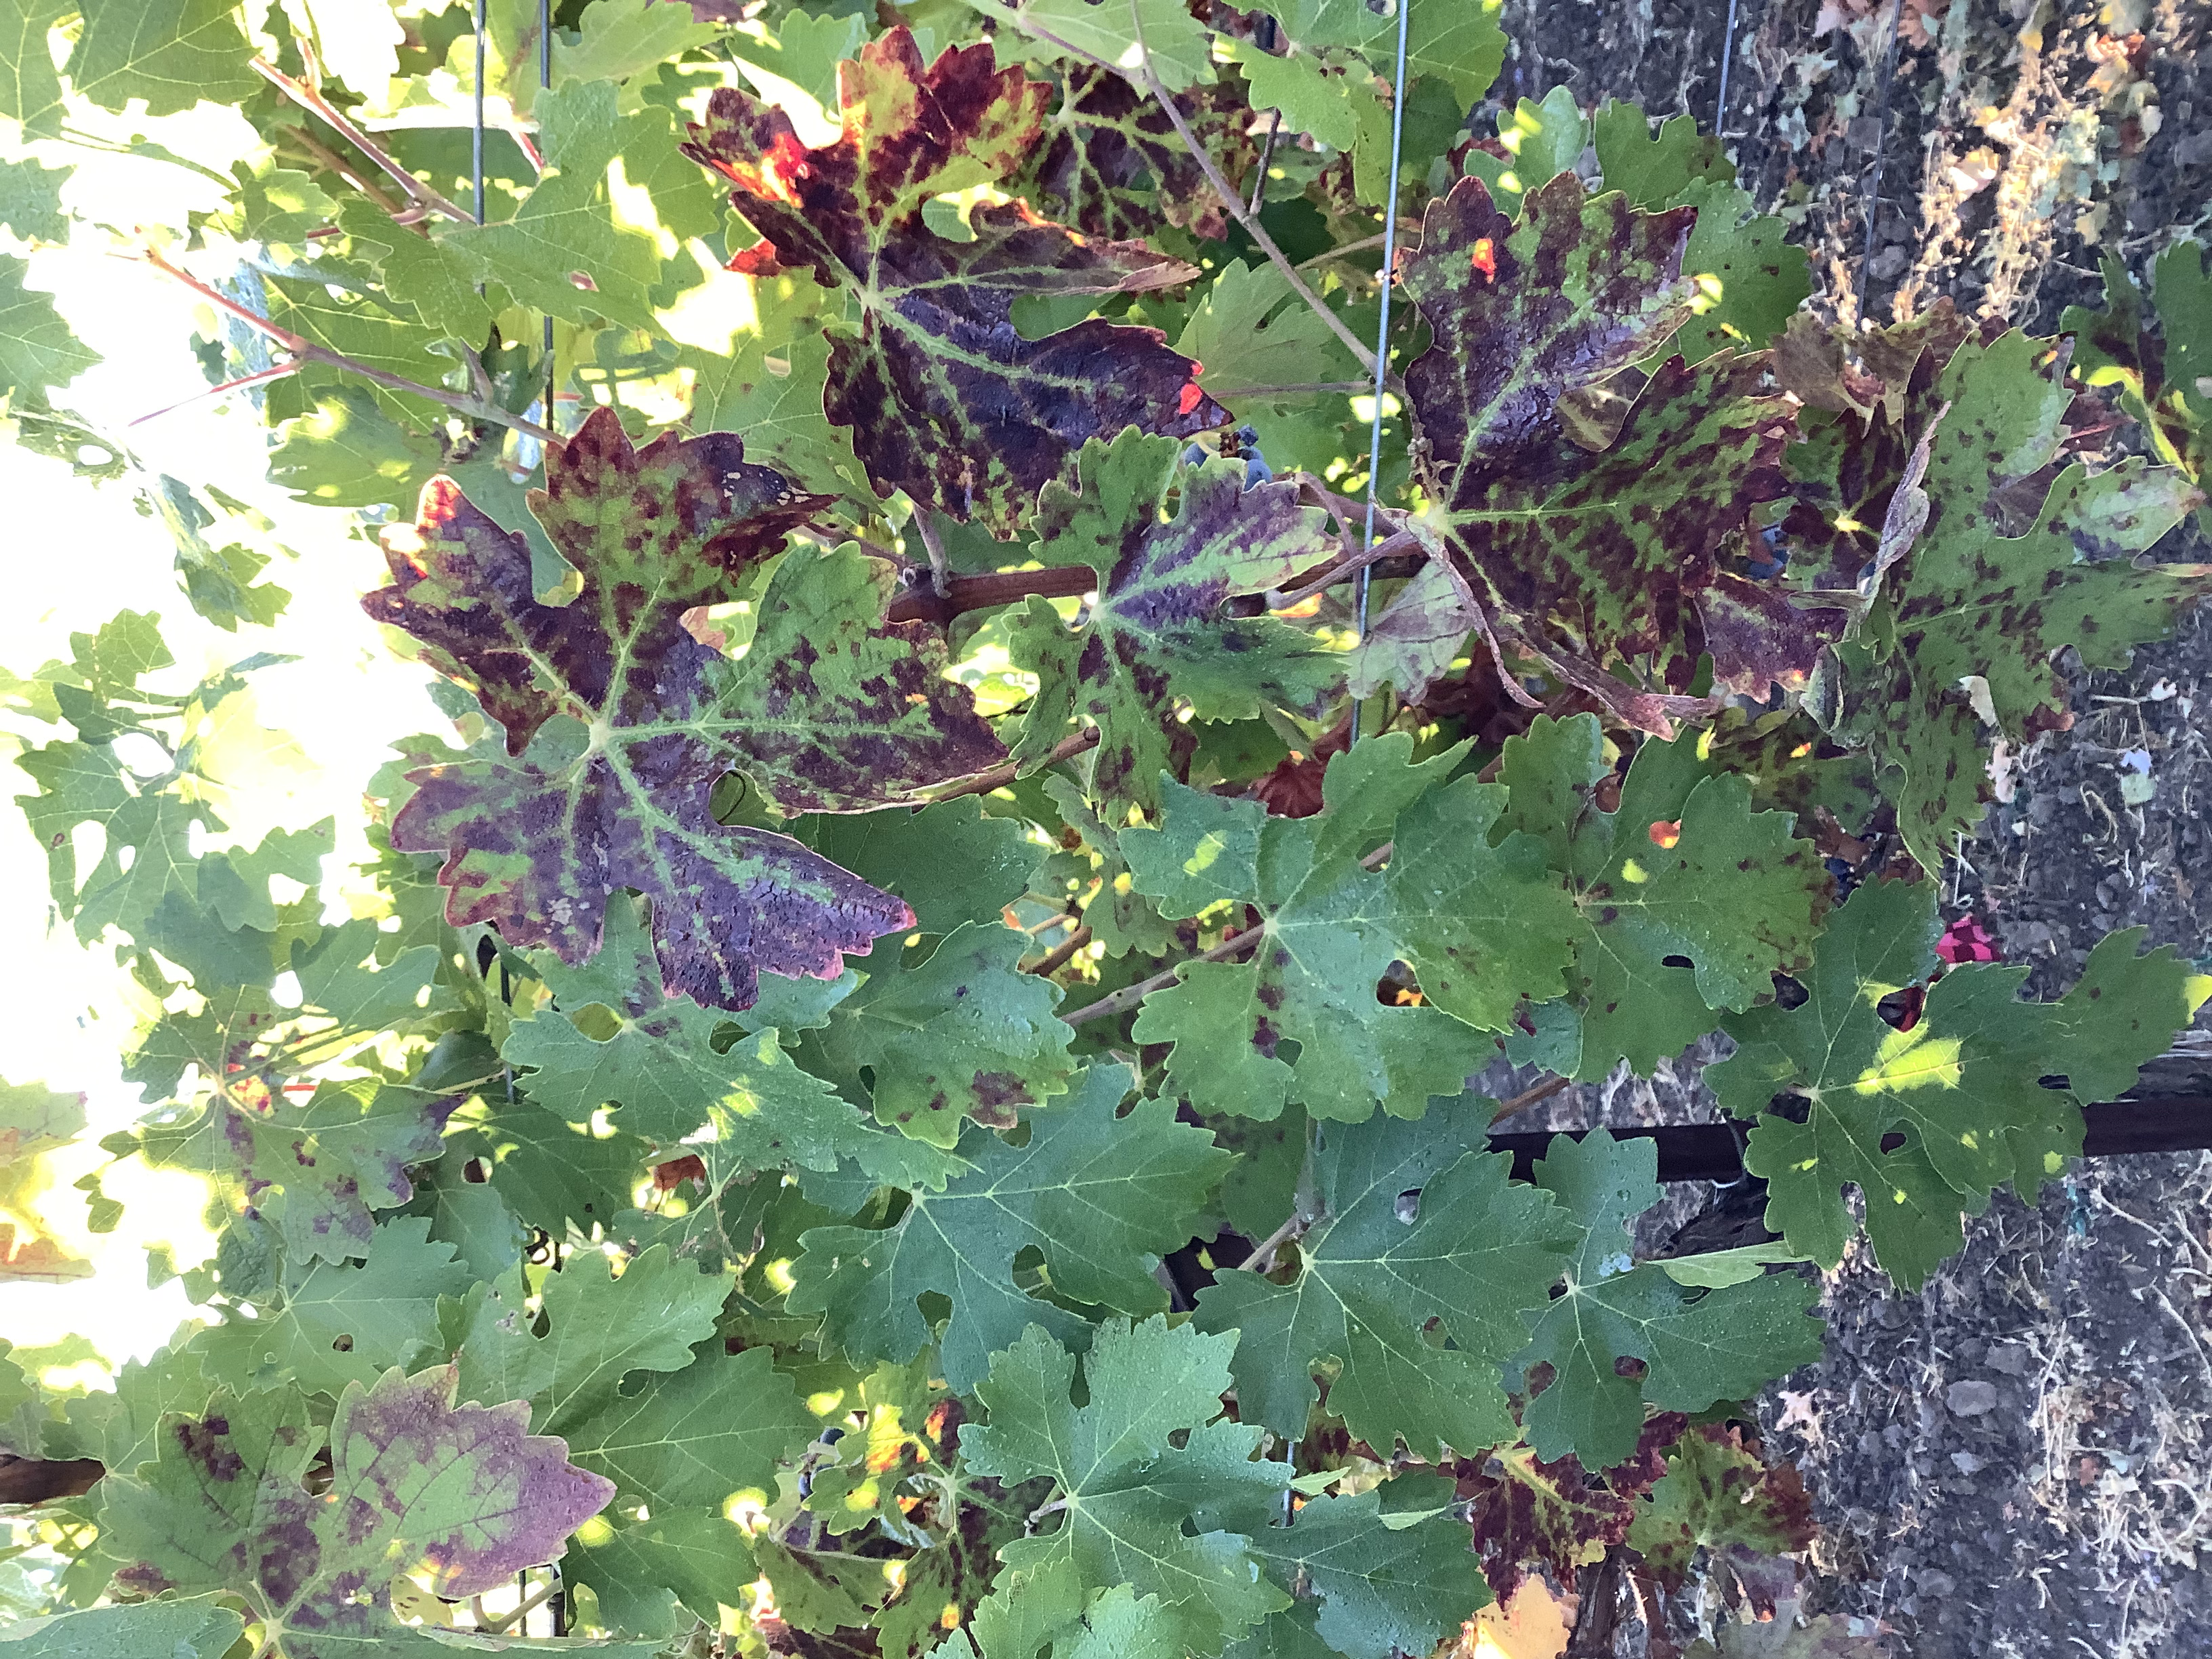
Label: Other Red